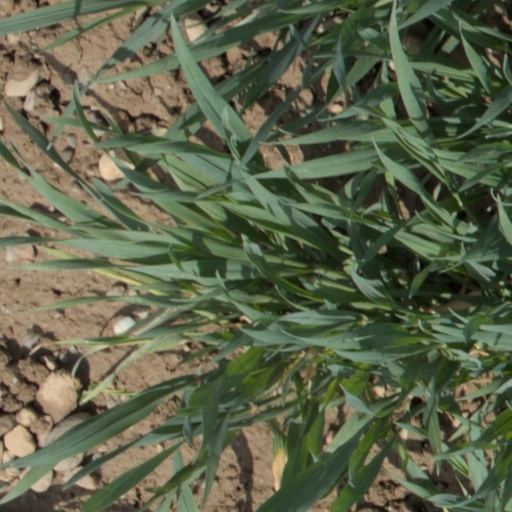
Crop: wheat